Old Cummer GO Station

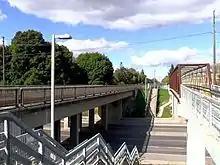
Finch Avenue bridges and the set of stairs to enter the railway station

Local transit services are provided by the Toronto Transit Commission with buses along Leslie Street and frequent services along Finch Avenue (3-4 min frequency during peak). Express service is only available on the westbound bus stop. Stairs and a footbridge across Finch Avenue provide pedestrian access to the south bus stop and sidewalk.